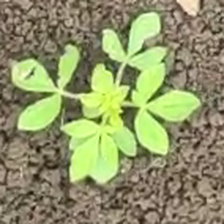
Weed species: Sicklepod_(Senna obtusifolia)